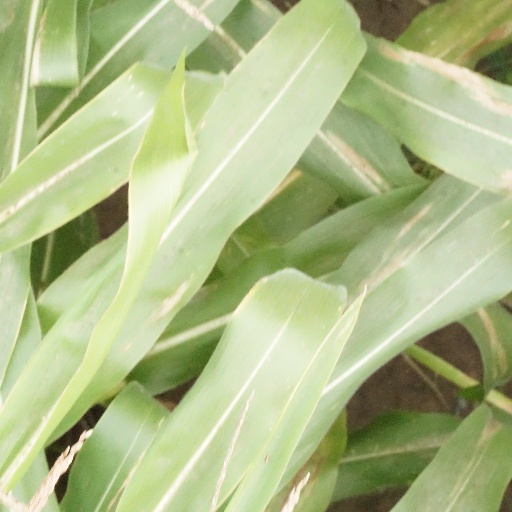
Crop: maize; corn